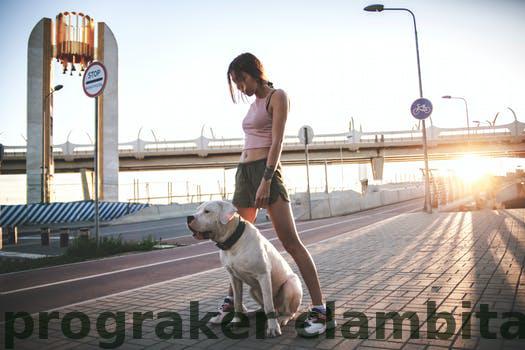
Label: Watermark